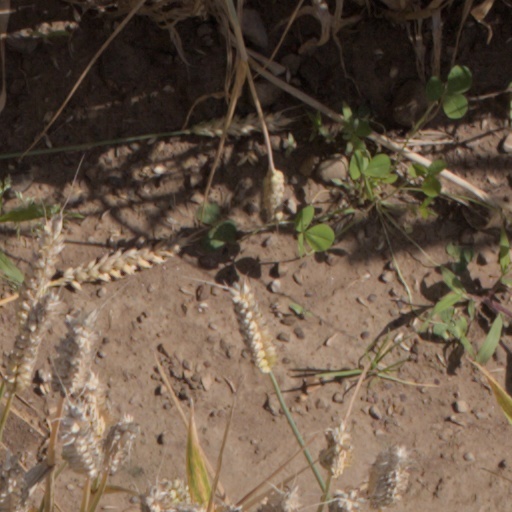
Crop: wheat